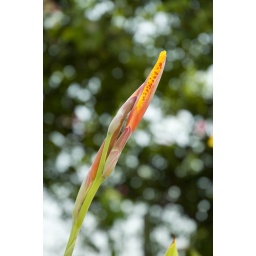
Red and yellow Iris -- one of the beautiful flowers growing around our pool